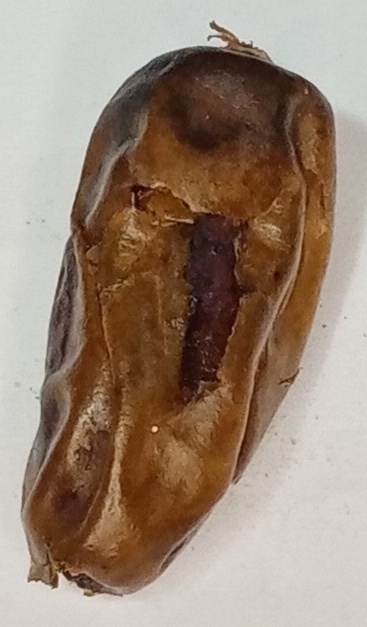
Variety: gajar
Size: small
Grade: grade-3